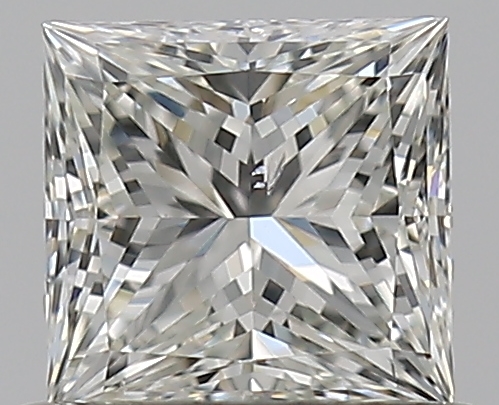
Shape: princess
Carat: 0.52
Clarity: SI1
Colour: J
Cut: EX
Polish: EX
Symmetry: VG
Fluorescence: F
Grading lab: GIA
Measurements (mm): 4.54 x 4.4 x 3.13